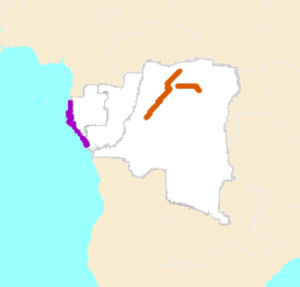
Le Pseudolangrayen d'Afrique, aussi appelé Pseudolangrayen de rivière, est l'une des deux espèces du genre Pseudochelidon, appartenant à la famille des Hirundinidae. C'est un oiseau de taille moyenne, au plumage principalement noir, avec des yeux rouges, un grand bec rouge-orange et une queue carrée. Ses importantes différences morphologiques avec la plupart des autres membres de sa famille, comme ses pattes robustes et son gros bec, font qu'il est placé avec le Pseudolangrayen d'Asie dans une sous-famille distincte, celle des Pseudochelidoninae.
Le genre Pseudochelidon est formé de deux espèces d'oiseaux appelés pseudolangrayens et proches parents des hirondelles. Il constitue une sous-famille particulière, celle des Pseudochelidoninae, au sein de la famille des Hirundinidae. Les deux espèces le composant sont le Pseudolangrayen d'Afrique, trouvé en République du Congo et au Gabon, et le Pseudolangrayen d'Asie, connu seulement sur un site en Thaïlande.